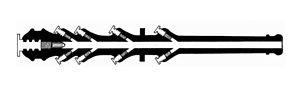
Louis-Guillaume Perreaux est un inventeur français.